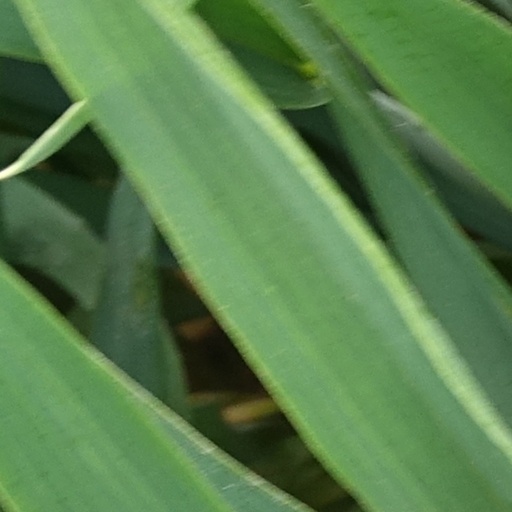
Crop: wheat